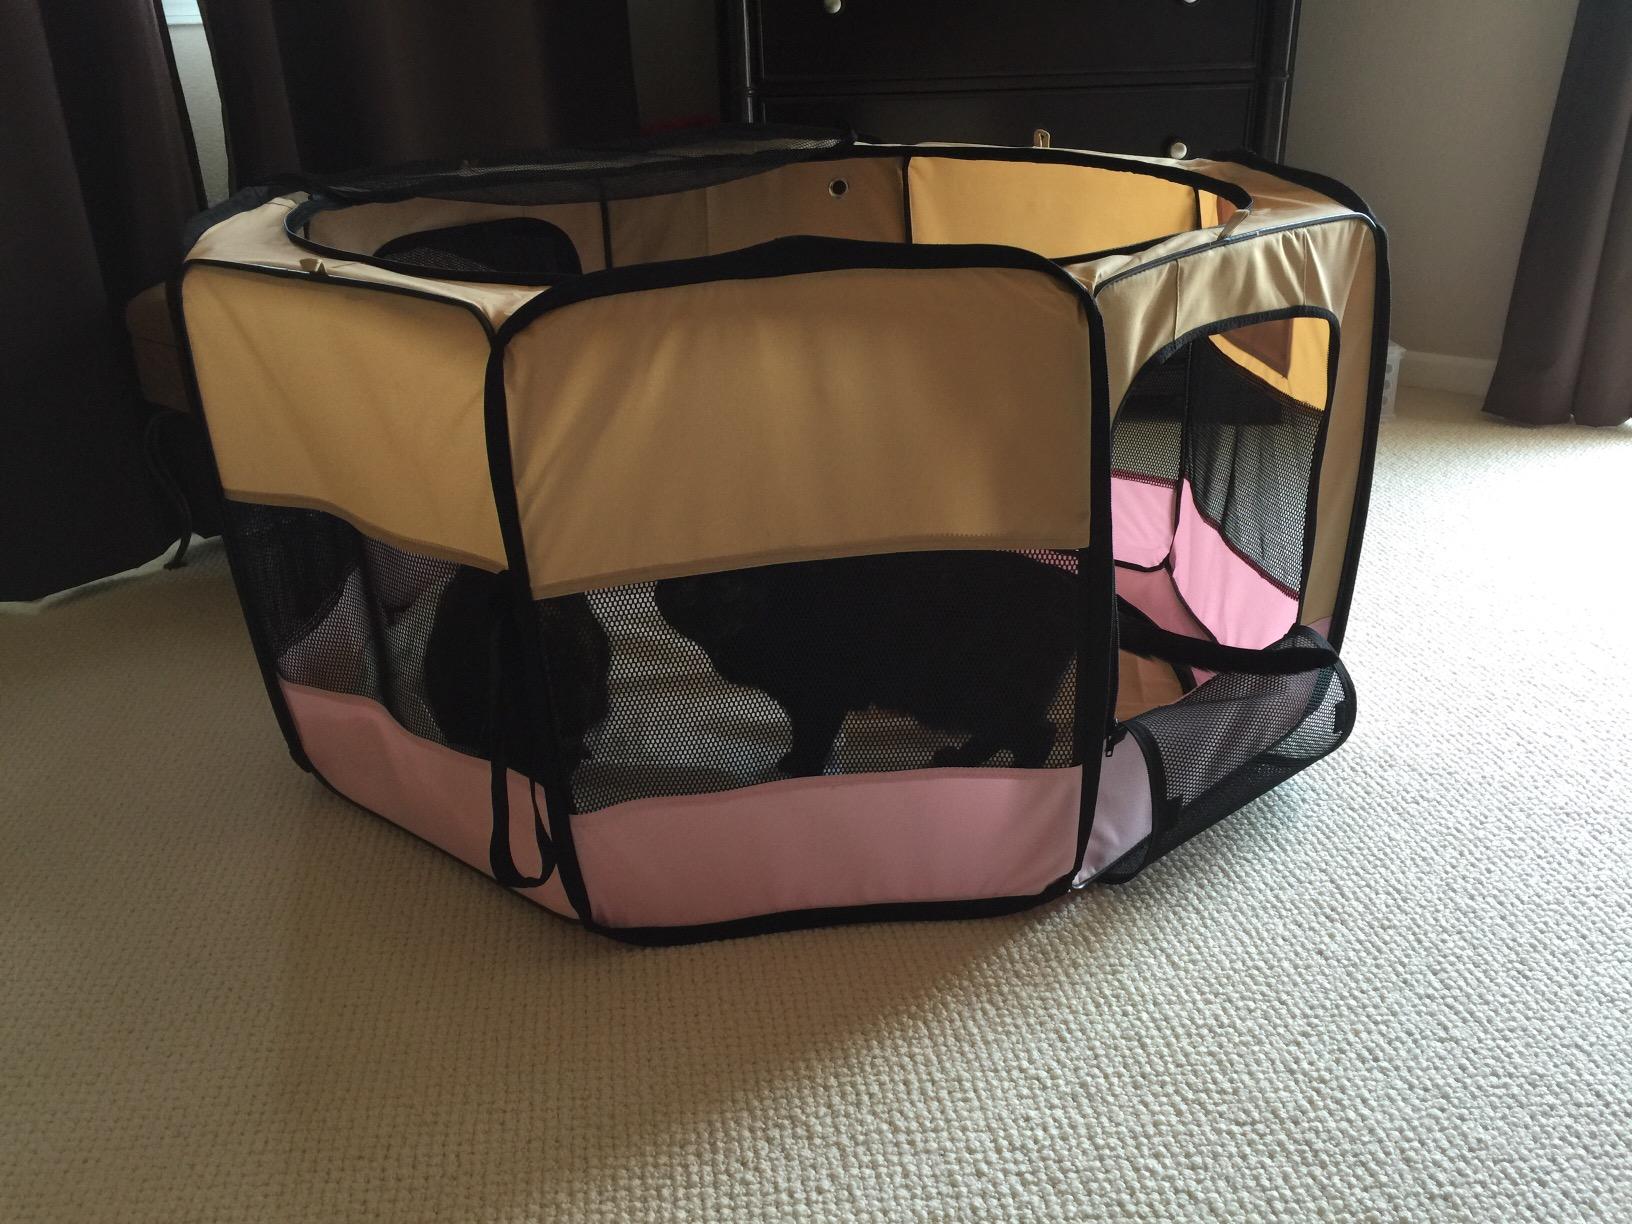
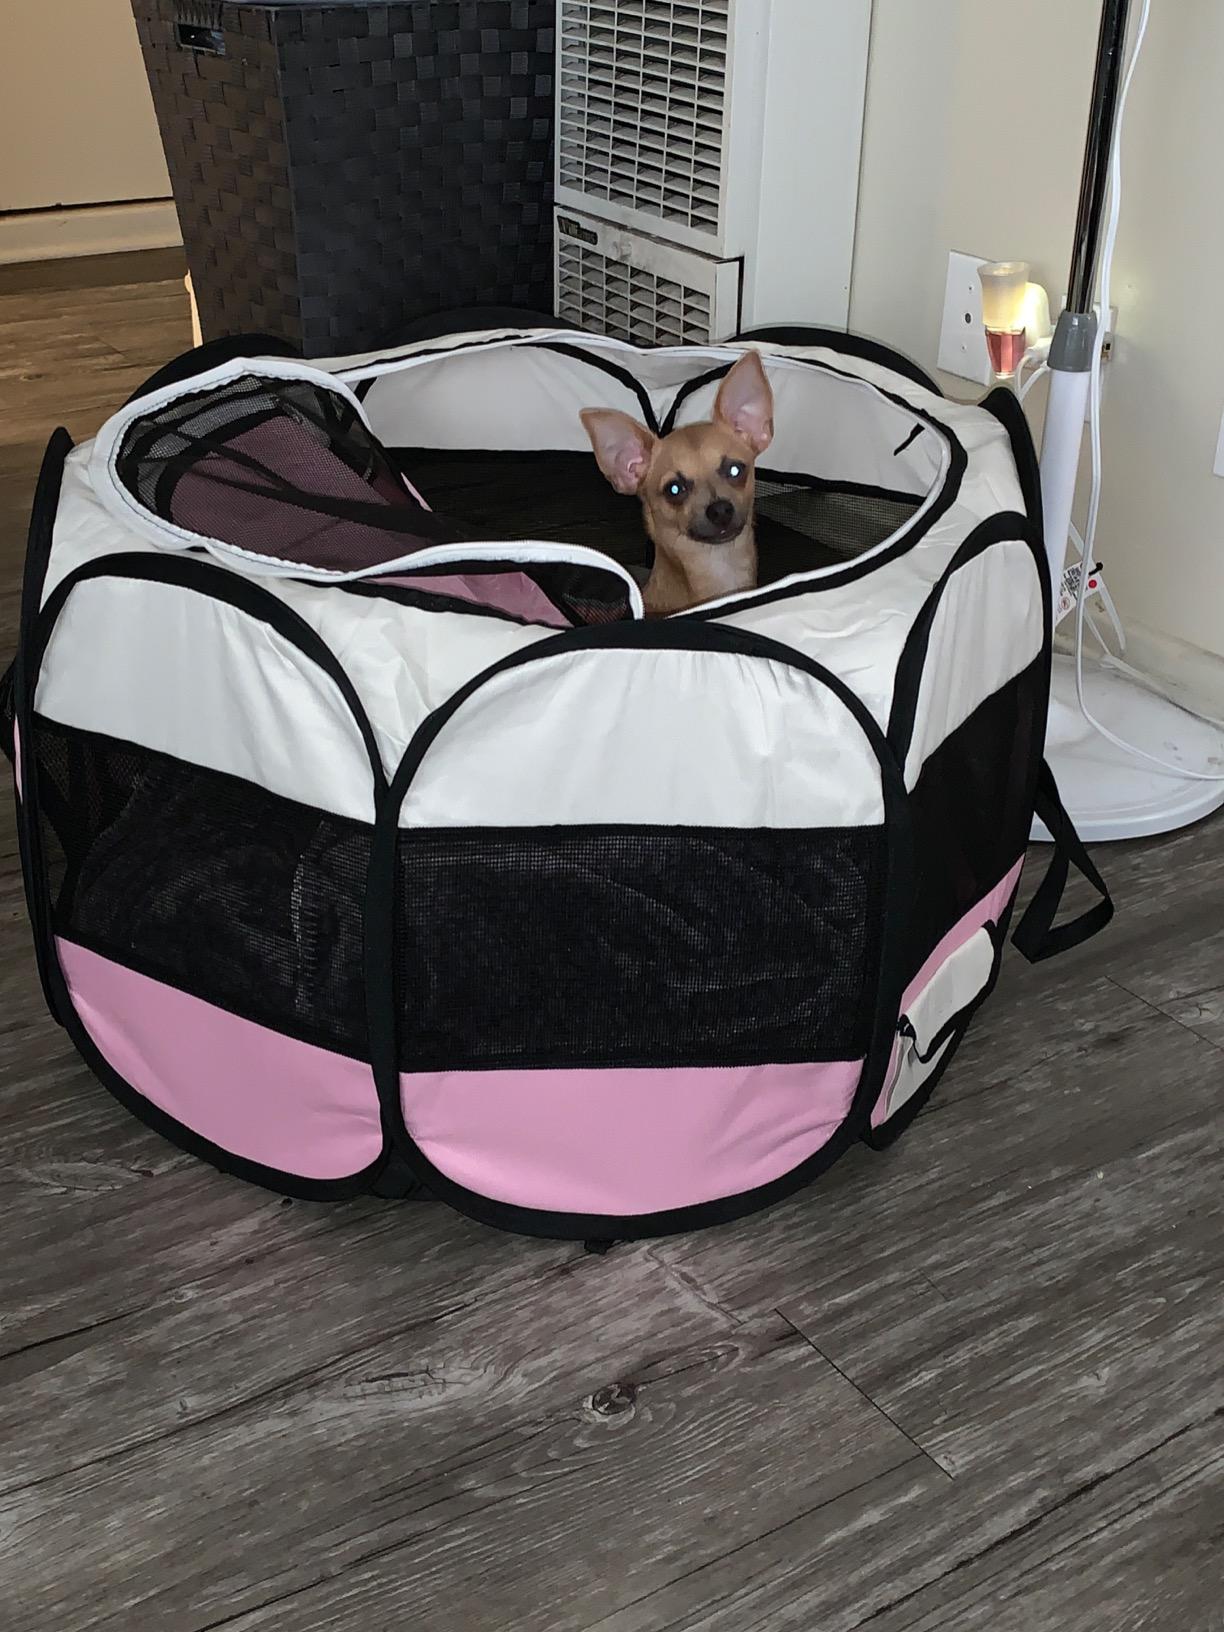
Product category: items_kennel
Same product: no